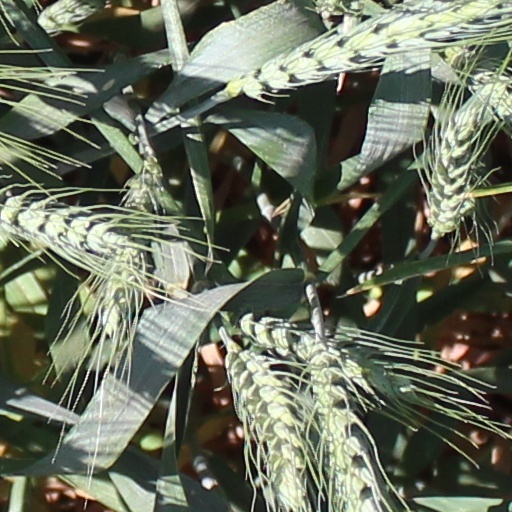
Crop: wheat